Cameron Mitchell (actor)

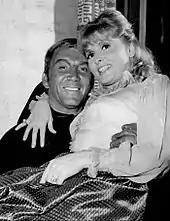
Mitchell with Patricia Barry in "The High Chaparral"

He then appeared alongside Gary Cooper, Susan Hayward, and Richard Widmark in the drama "Garden of Evil" (1954), followed by a supporting role in Samuel Fuller's Cold War drama "Hell and High Water" (1954). He subsequently co-starred with Marlon Brando in "Désirée" (1954); with Gable and Jane Russell in the Western "The Tall Men" (1955); and the film version of the stage musical "Carousel" (1956). Mitchell was lent back to MGM to co-star with Doris Day and James Cagney in the musical drama "Love Me or Leave Me" (1955). Mitchell co-starred with Joanne Woodward and Sheree North in the drama "No Down Payment" (1957).